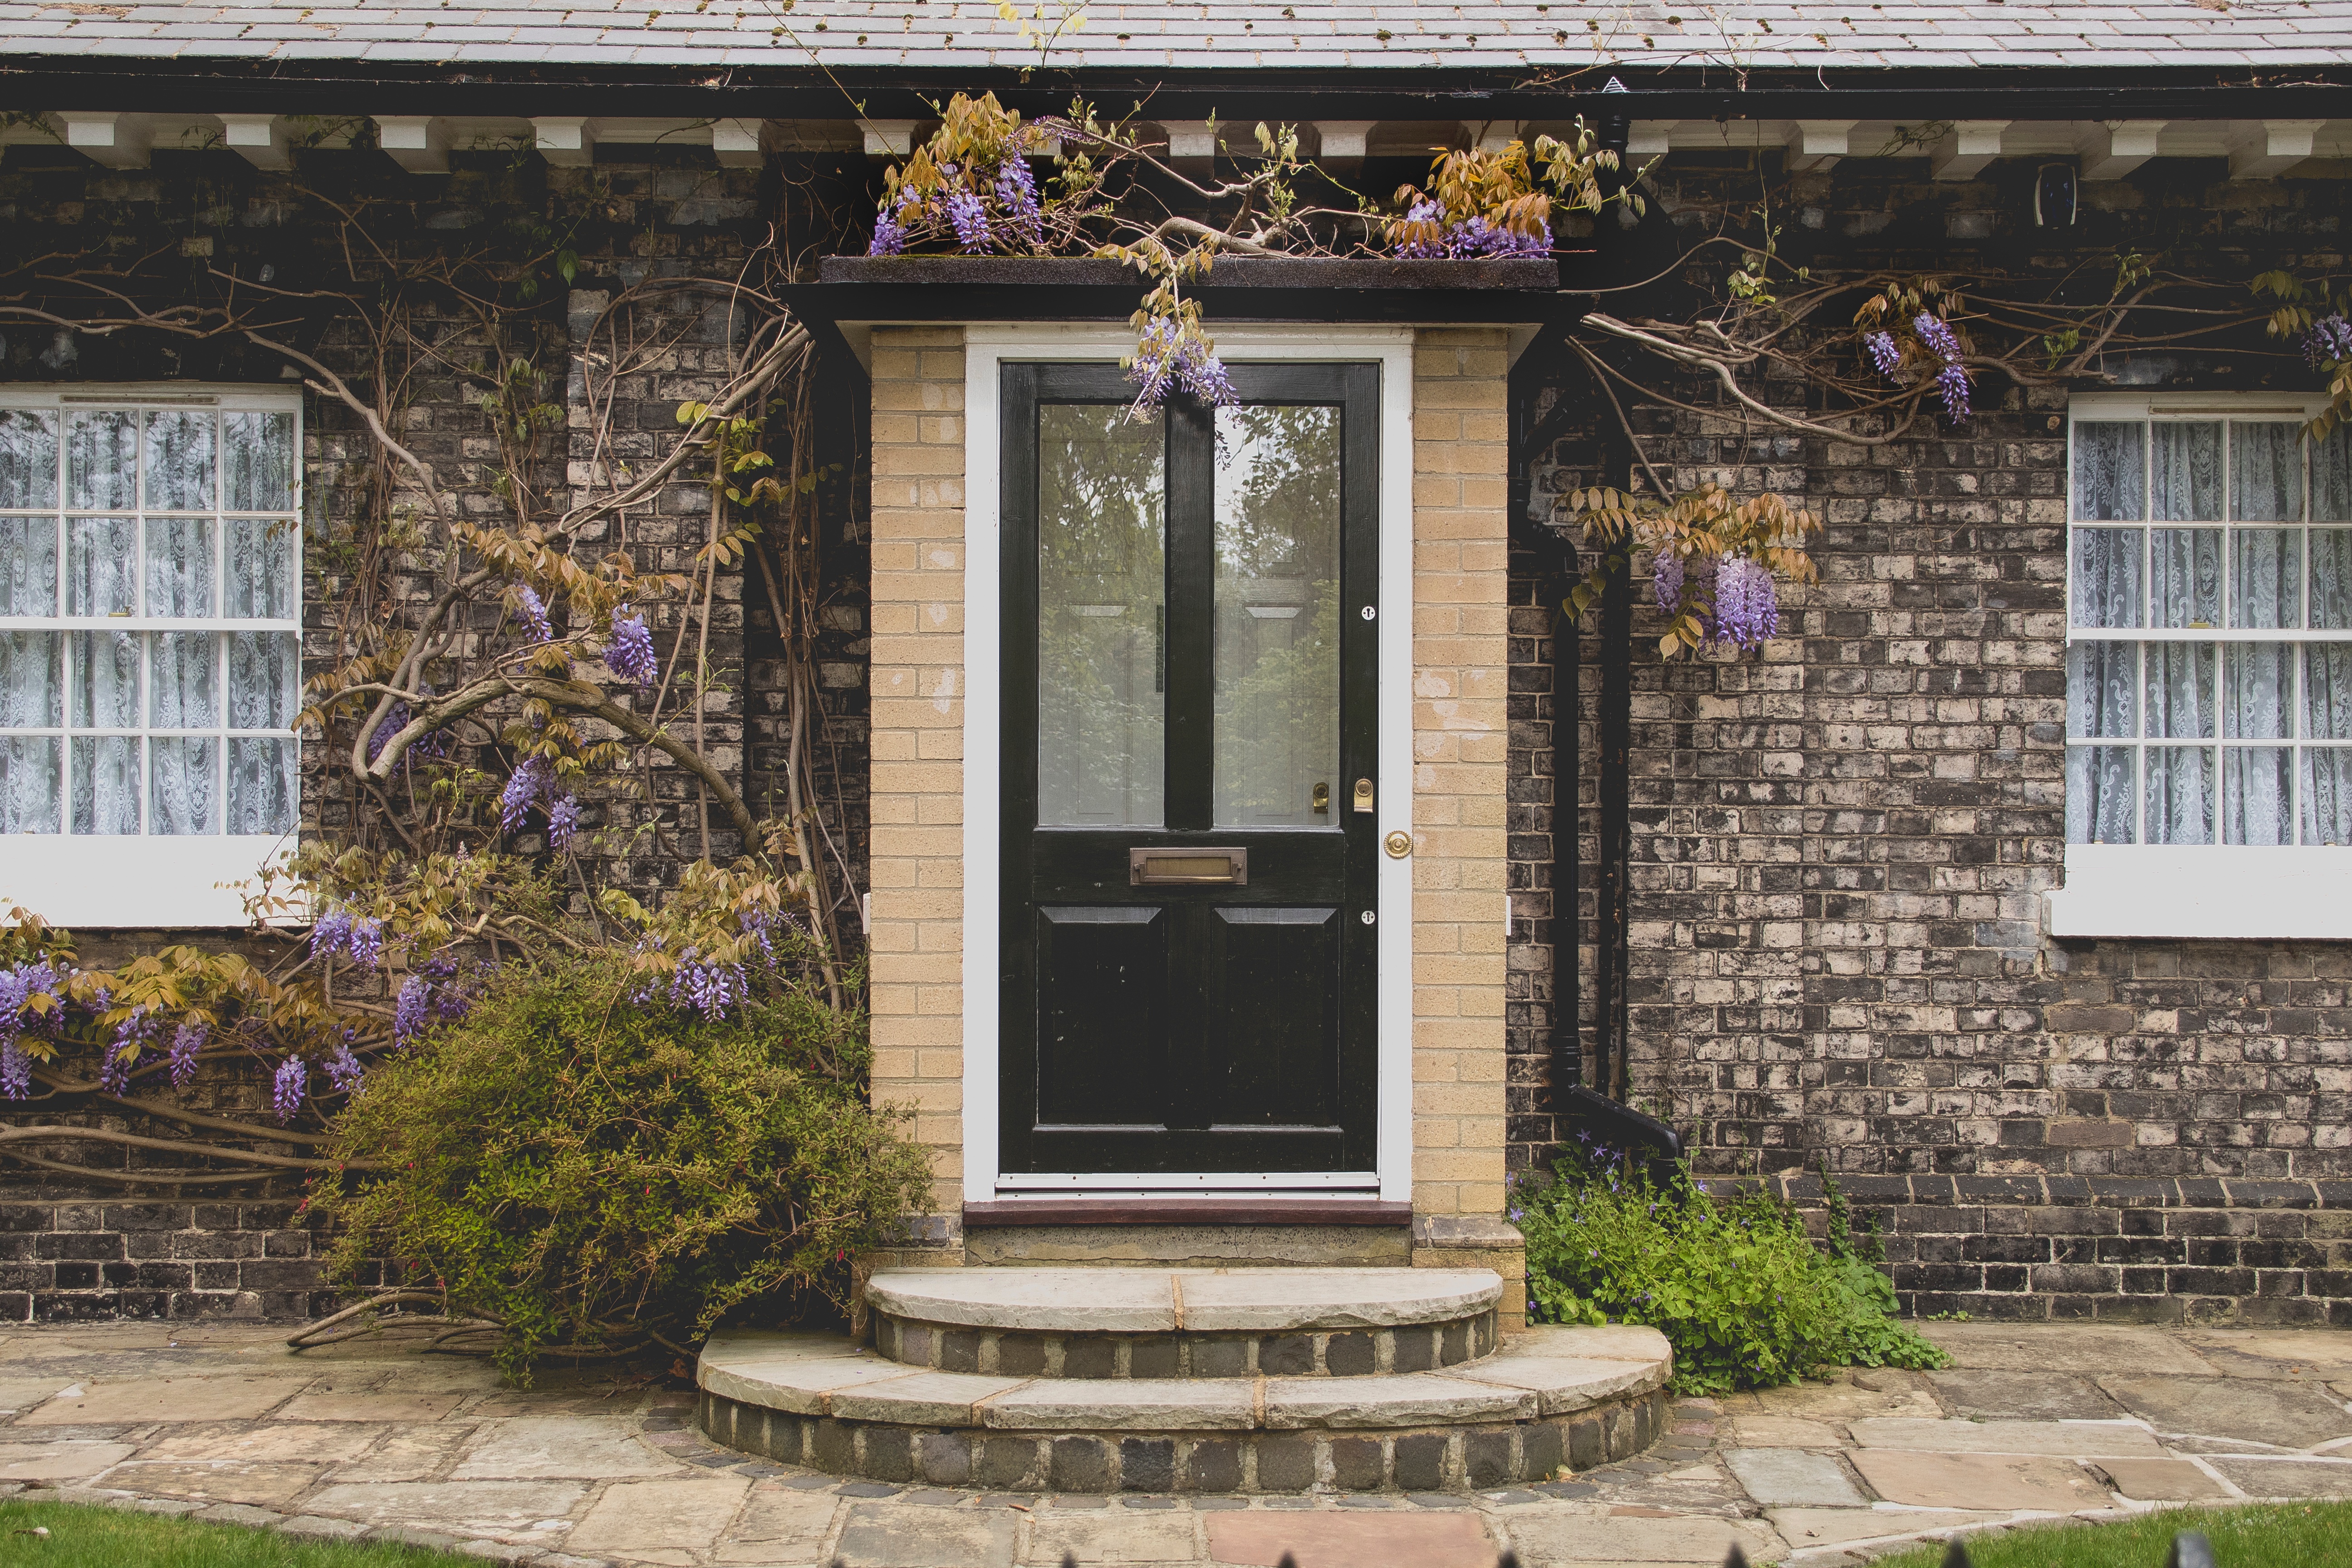
structure, house, window, home, porch, cottage, facade, door, cool image, landscaping, estate, cool photo, outdoor structure